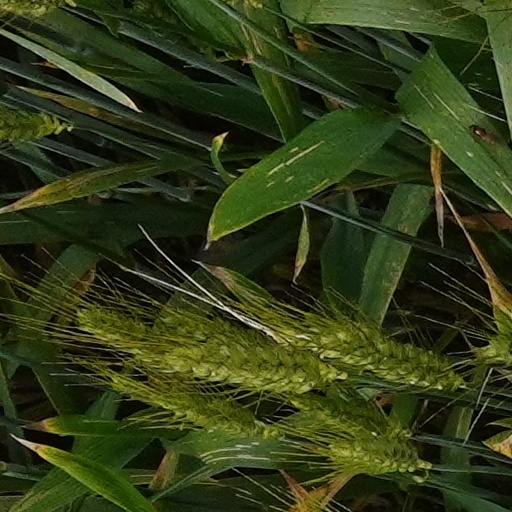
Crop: wheat